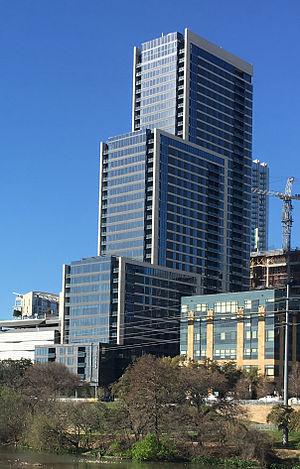
North Shore est un gratte-ciel résidentiel de 129 mètres de hauteur construit à Austin au Texas de 2014 à 2016. Il comprend 440 logements et des bureaux répartis sur 38 étages.